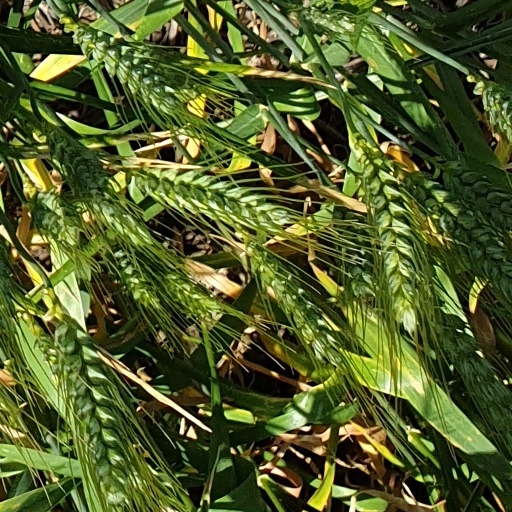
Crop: wheat